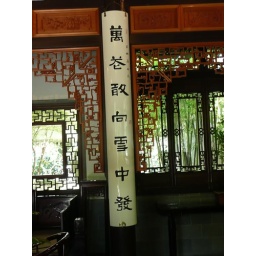
The left column in the hall reads: &amp;quot;A single tree leads the world in greeting the spring.&amp;quot;